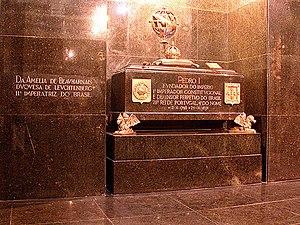
Le monument de l’Ipiranga ou monument de l’Indépendance du Brésil est un monument situé à São Paulo, au Brésil, dans le Parc de l’Indépendance. Commémorant le cri d'Ipiranga et glorifiant l'indépendance du Brésil, le monument a été créé par le sculpteur italien Ettore Ximenes et construit de 1884 à 1926.